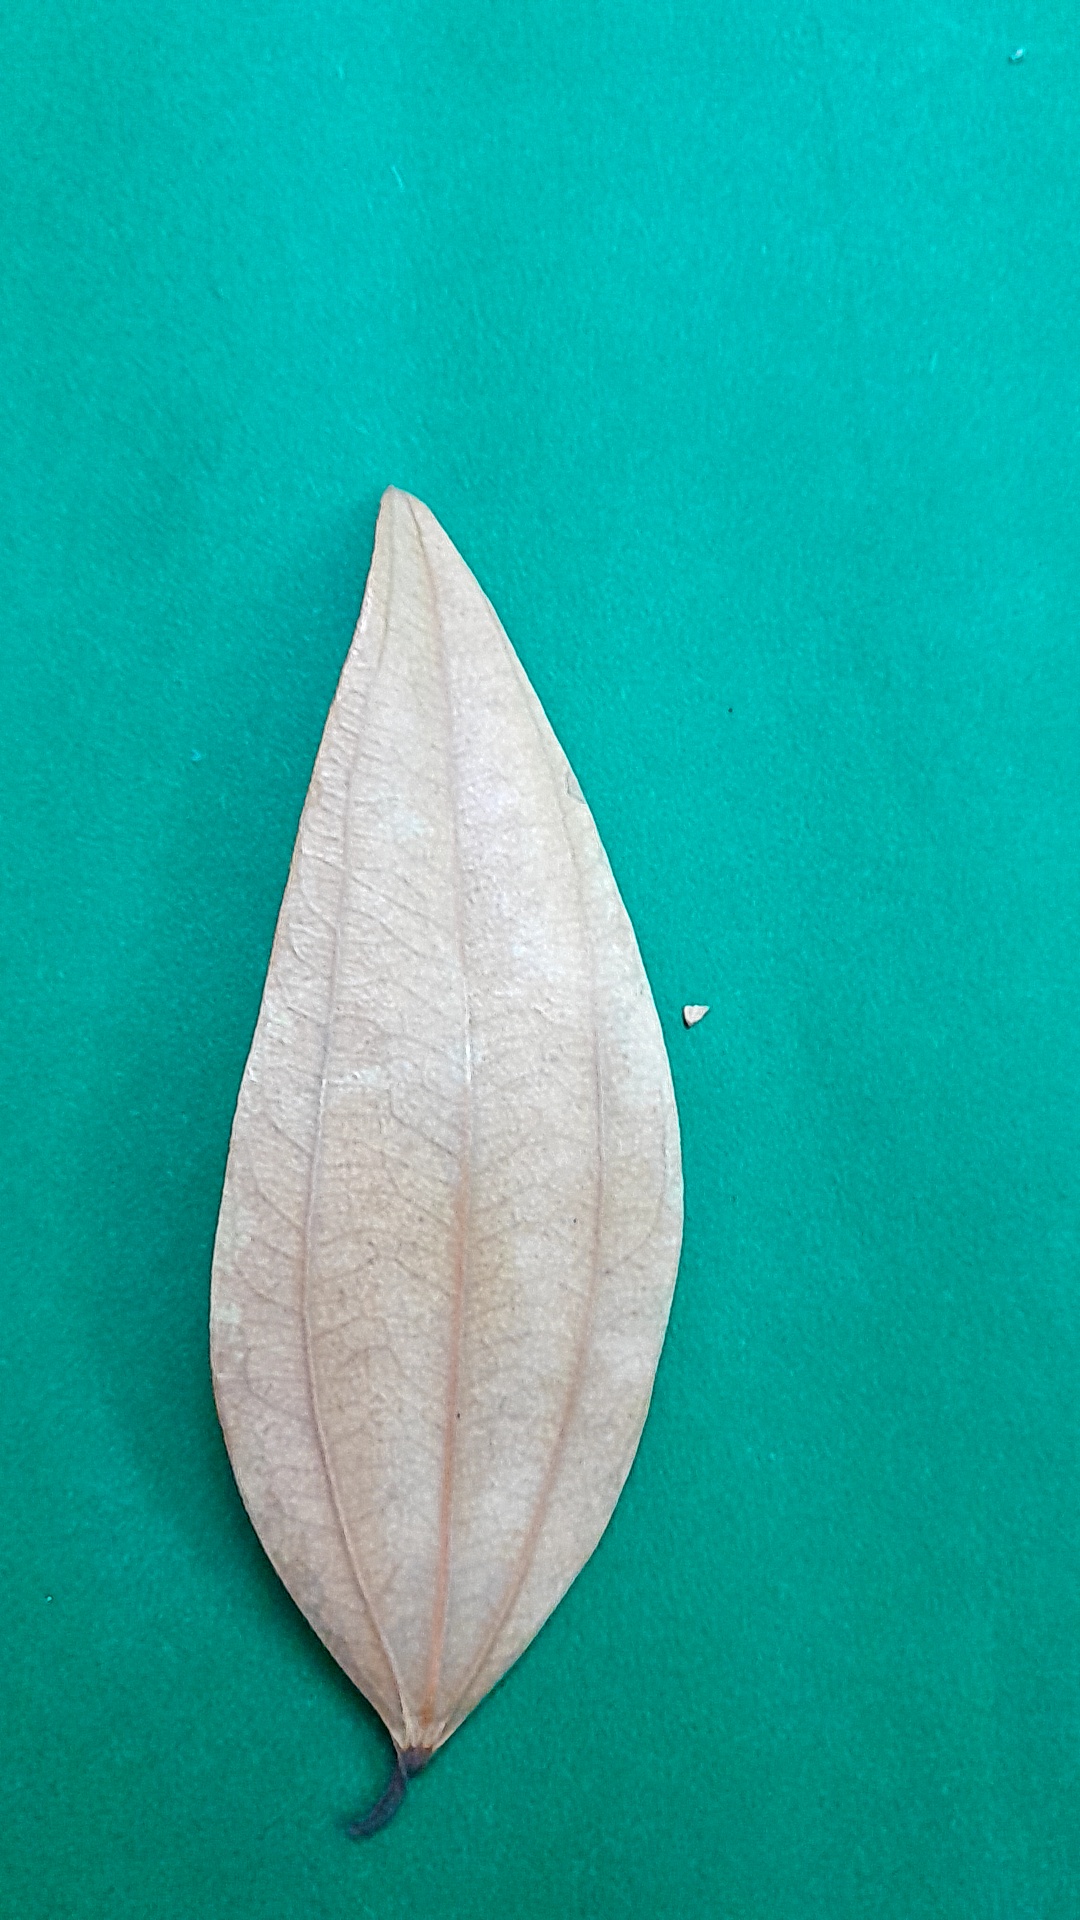
Label: Dry Leaf